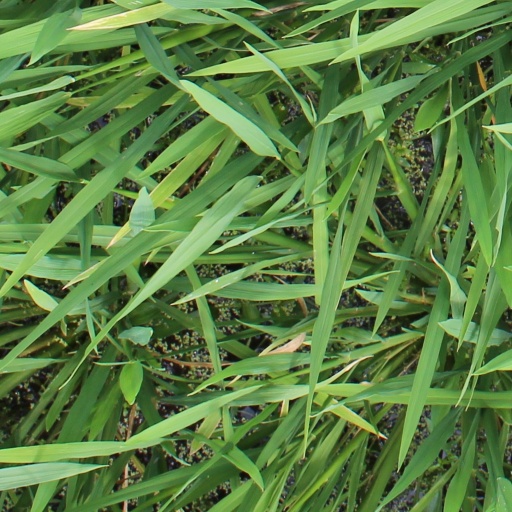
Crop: rice